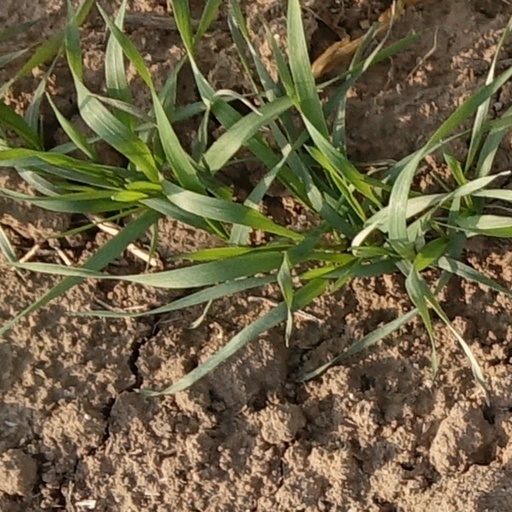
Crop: wheat